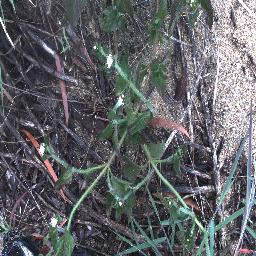
Label: siam_weed